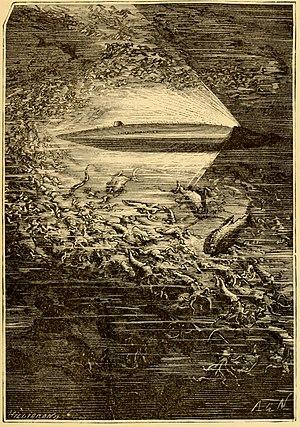
Le Nautilus est le sous-marin de fiction imaginé par Jules Verne pour son roman Vingt Mille Lieues sous les mers. Le capitaine Nemo est son commandant.
De nombreux navires figurent dans les légendes, romans d'aventure, films ou autres œuvres de fiction.